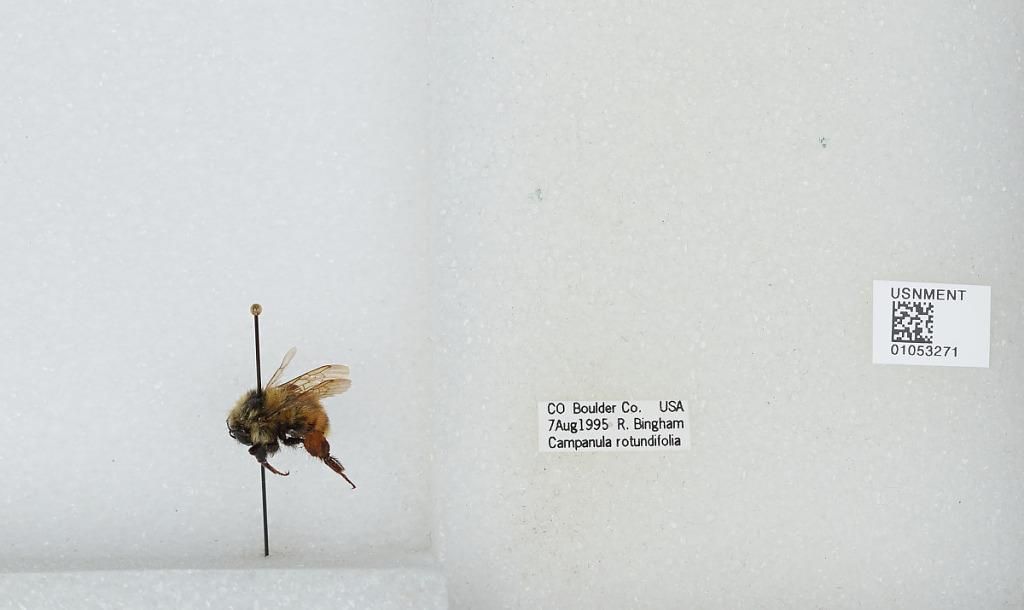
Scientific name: Bombus sp.
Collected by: R. Bingham
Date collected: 1995-8-7
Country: United States
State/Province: Colorado
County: Boulder
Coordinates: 40.0017, -105.308